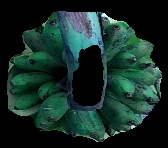
Variety: rasbale
Grade: grade3